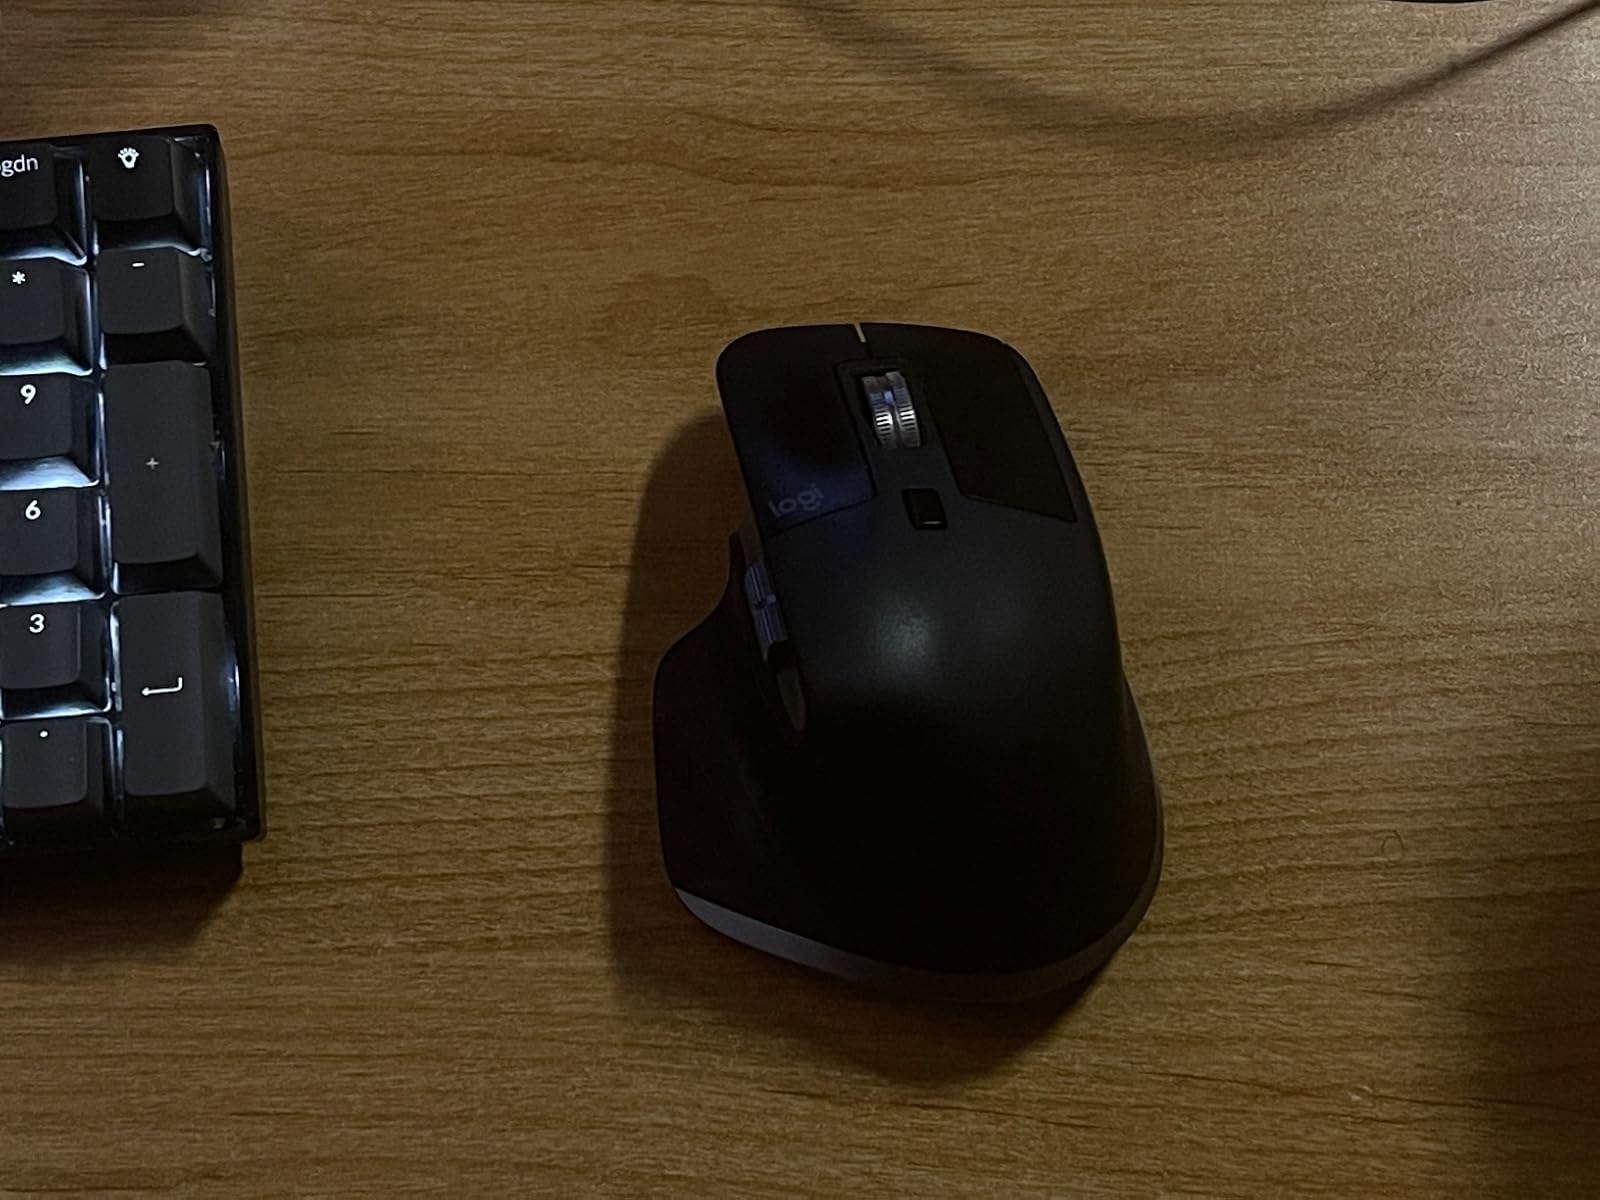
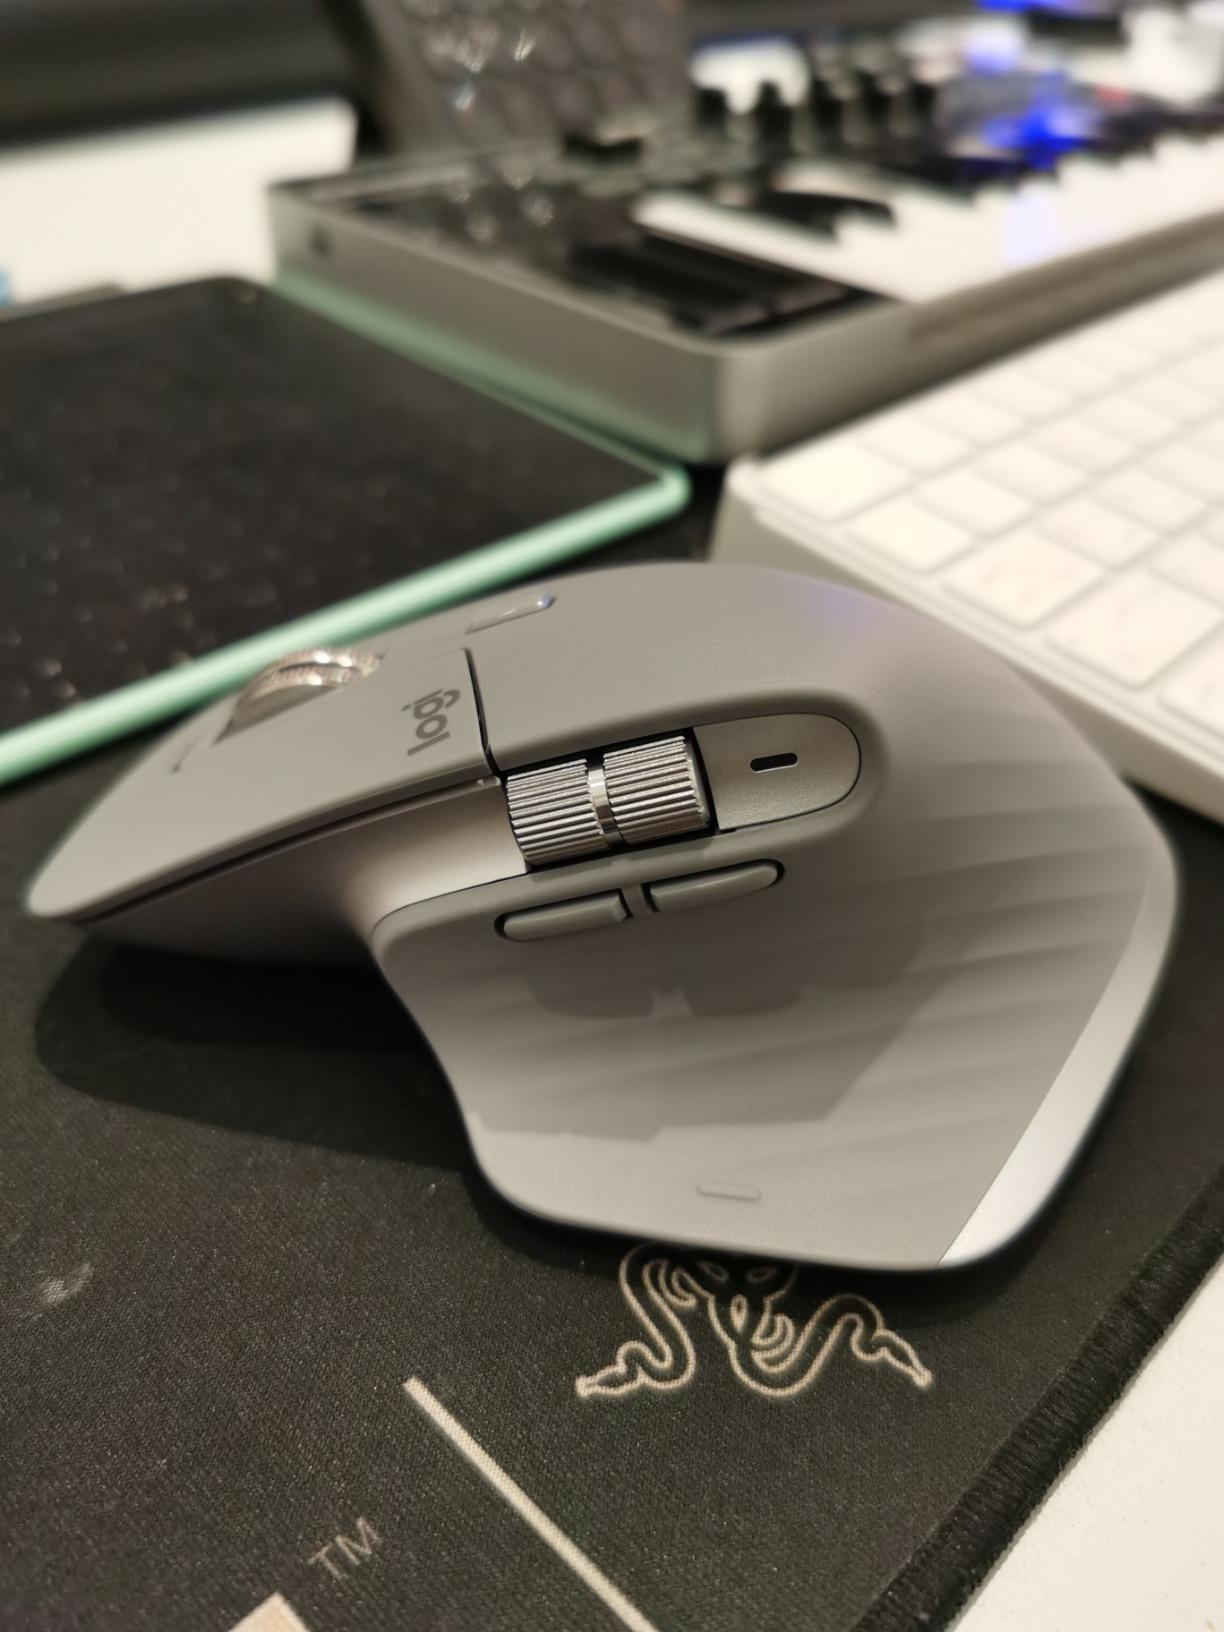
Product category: mouse
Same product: no